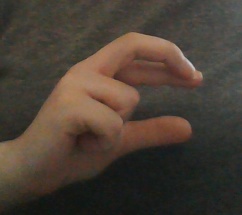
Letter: thal